Neon Genesis Evangelion

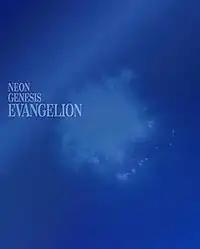
Cover for the Blu-ray box set in Japan

The original home video releases in Japan included VHS and LaserDisc sets using a release structured around "Genesis 0:(volume number)", with each of the first twelve releases containing two episodes each. Each of the episodes received minor changes and episodes from the twenty-first to the twenty-fourth were extended with new scenes. "Genesis 0:13" and "Genesis 0:14" contained the original and the alternate versions of the last two episodes first presented in "". A fifteenth and final release for LaserDisc, entitled "Genesis 0:X", contained the broadcast versions of the episodes from the twenty-first to the twenty-fourth and was a special mail-in offer for fans who purchased all fourteen discs.